Derailment

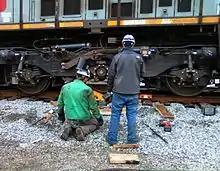
Rerailing a locomotive using a rerailer and wooden blocks after a broken rail derailment

A traditional track structure consists of two rails, fixed at a designated distance apart (known as the track gauge), and supported on transverse sleepers (ties). Some advanced track structures support the rails on a concrete or asphalt slab. The running surface of the rails is required to be practically continuous and of the proper geometrical layout.